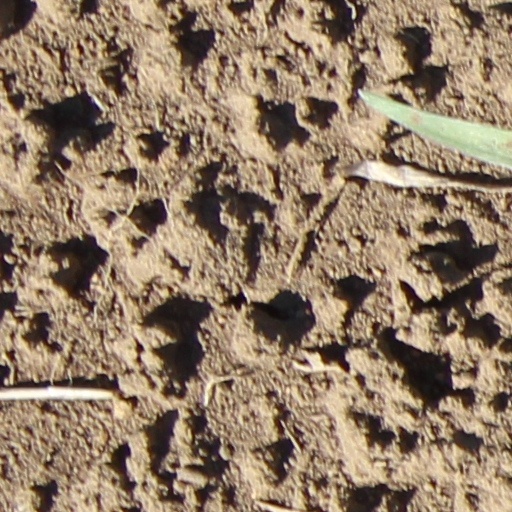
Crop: wheat